Nevadaplano

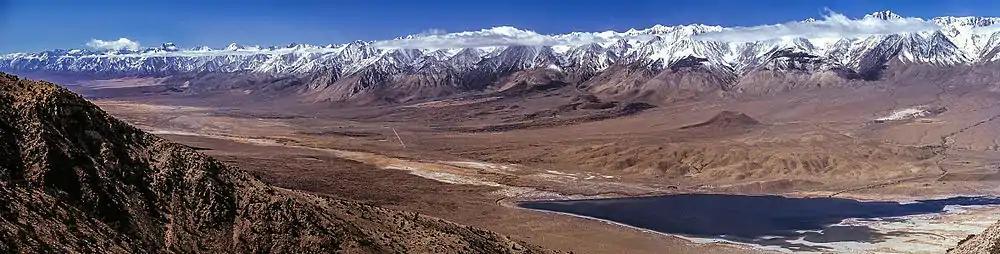
Wide-format image of a high plain, mostly unvegetated, with snow-capped mountains in the background

The Nevadaplano was a high plateau that is proposed to have covered parts of southwestern North America during the late Mesozoic and early Cenozoic, located in the present-day US states of Idaho, Nevada, Utah and possibly others. It most likely formed during the Cretaceous as a consequence of subduction dynamics and may have reached elevations of and more, although its elevation is controversial. It was flanked on the west by the Sierra Nevada, which was traversed by various valleys that came down from the Nevadaplano. Closed basins and numerous volcanic calderas covered the relatively flat Nevadaplano; large volcanic eruptions distributed ignimbrites over the plateau and down the valleys draining it.